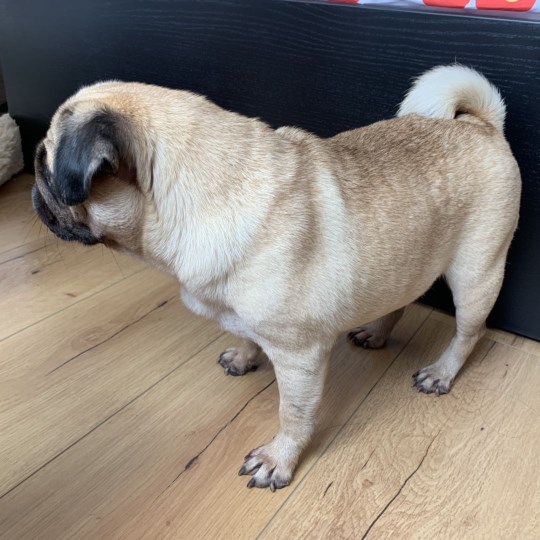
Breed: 798-n000130-pug